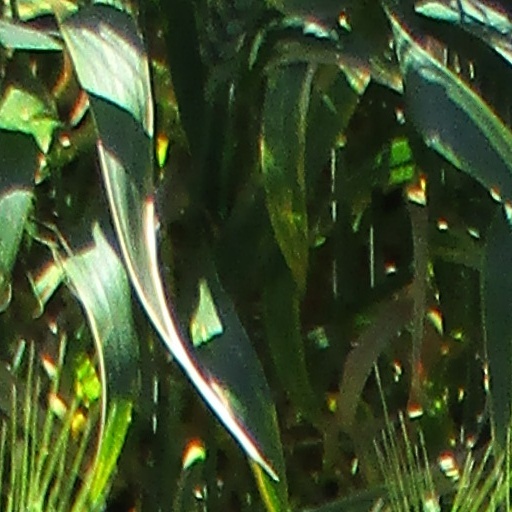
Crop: wheat